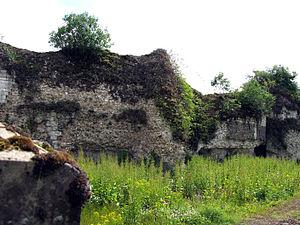
Saint-Riquier est une commune française située dans le département de la Somme en région Hauts-de-France.